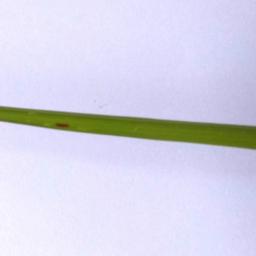
Label: Rice___Brown_Spot